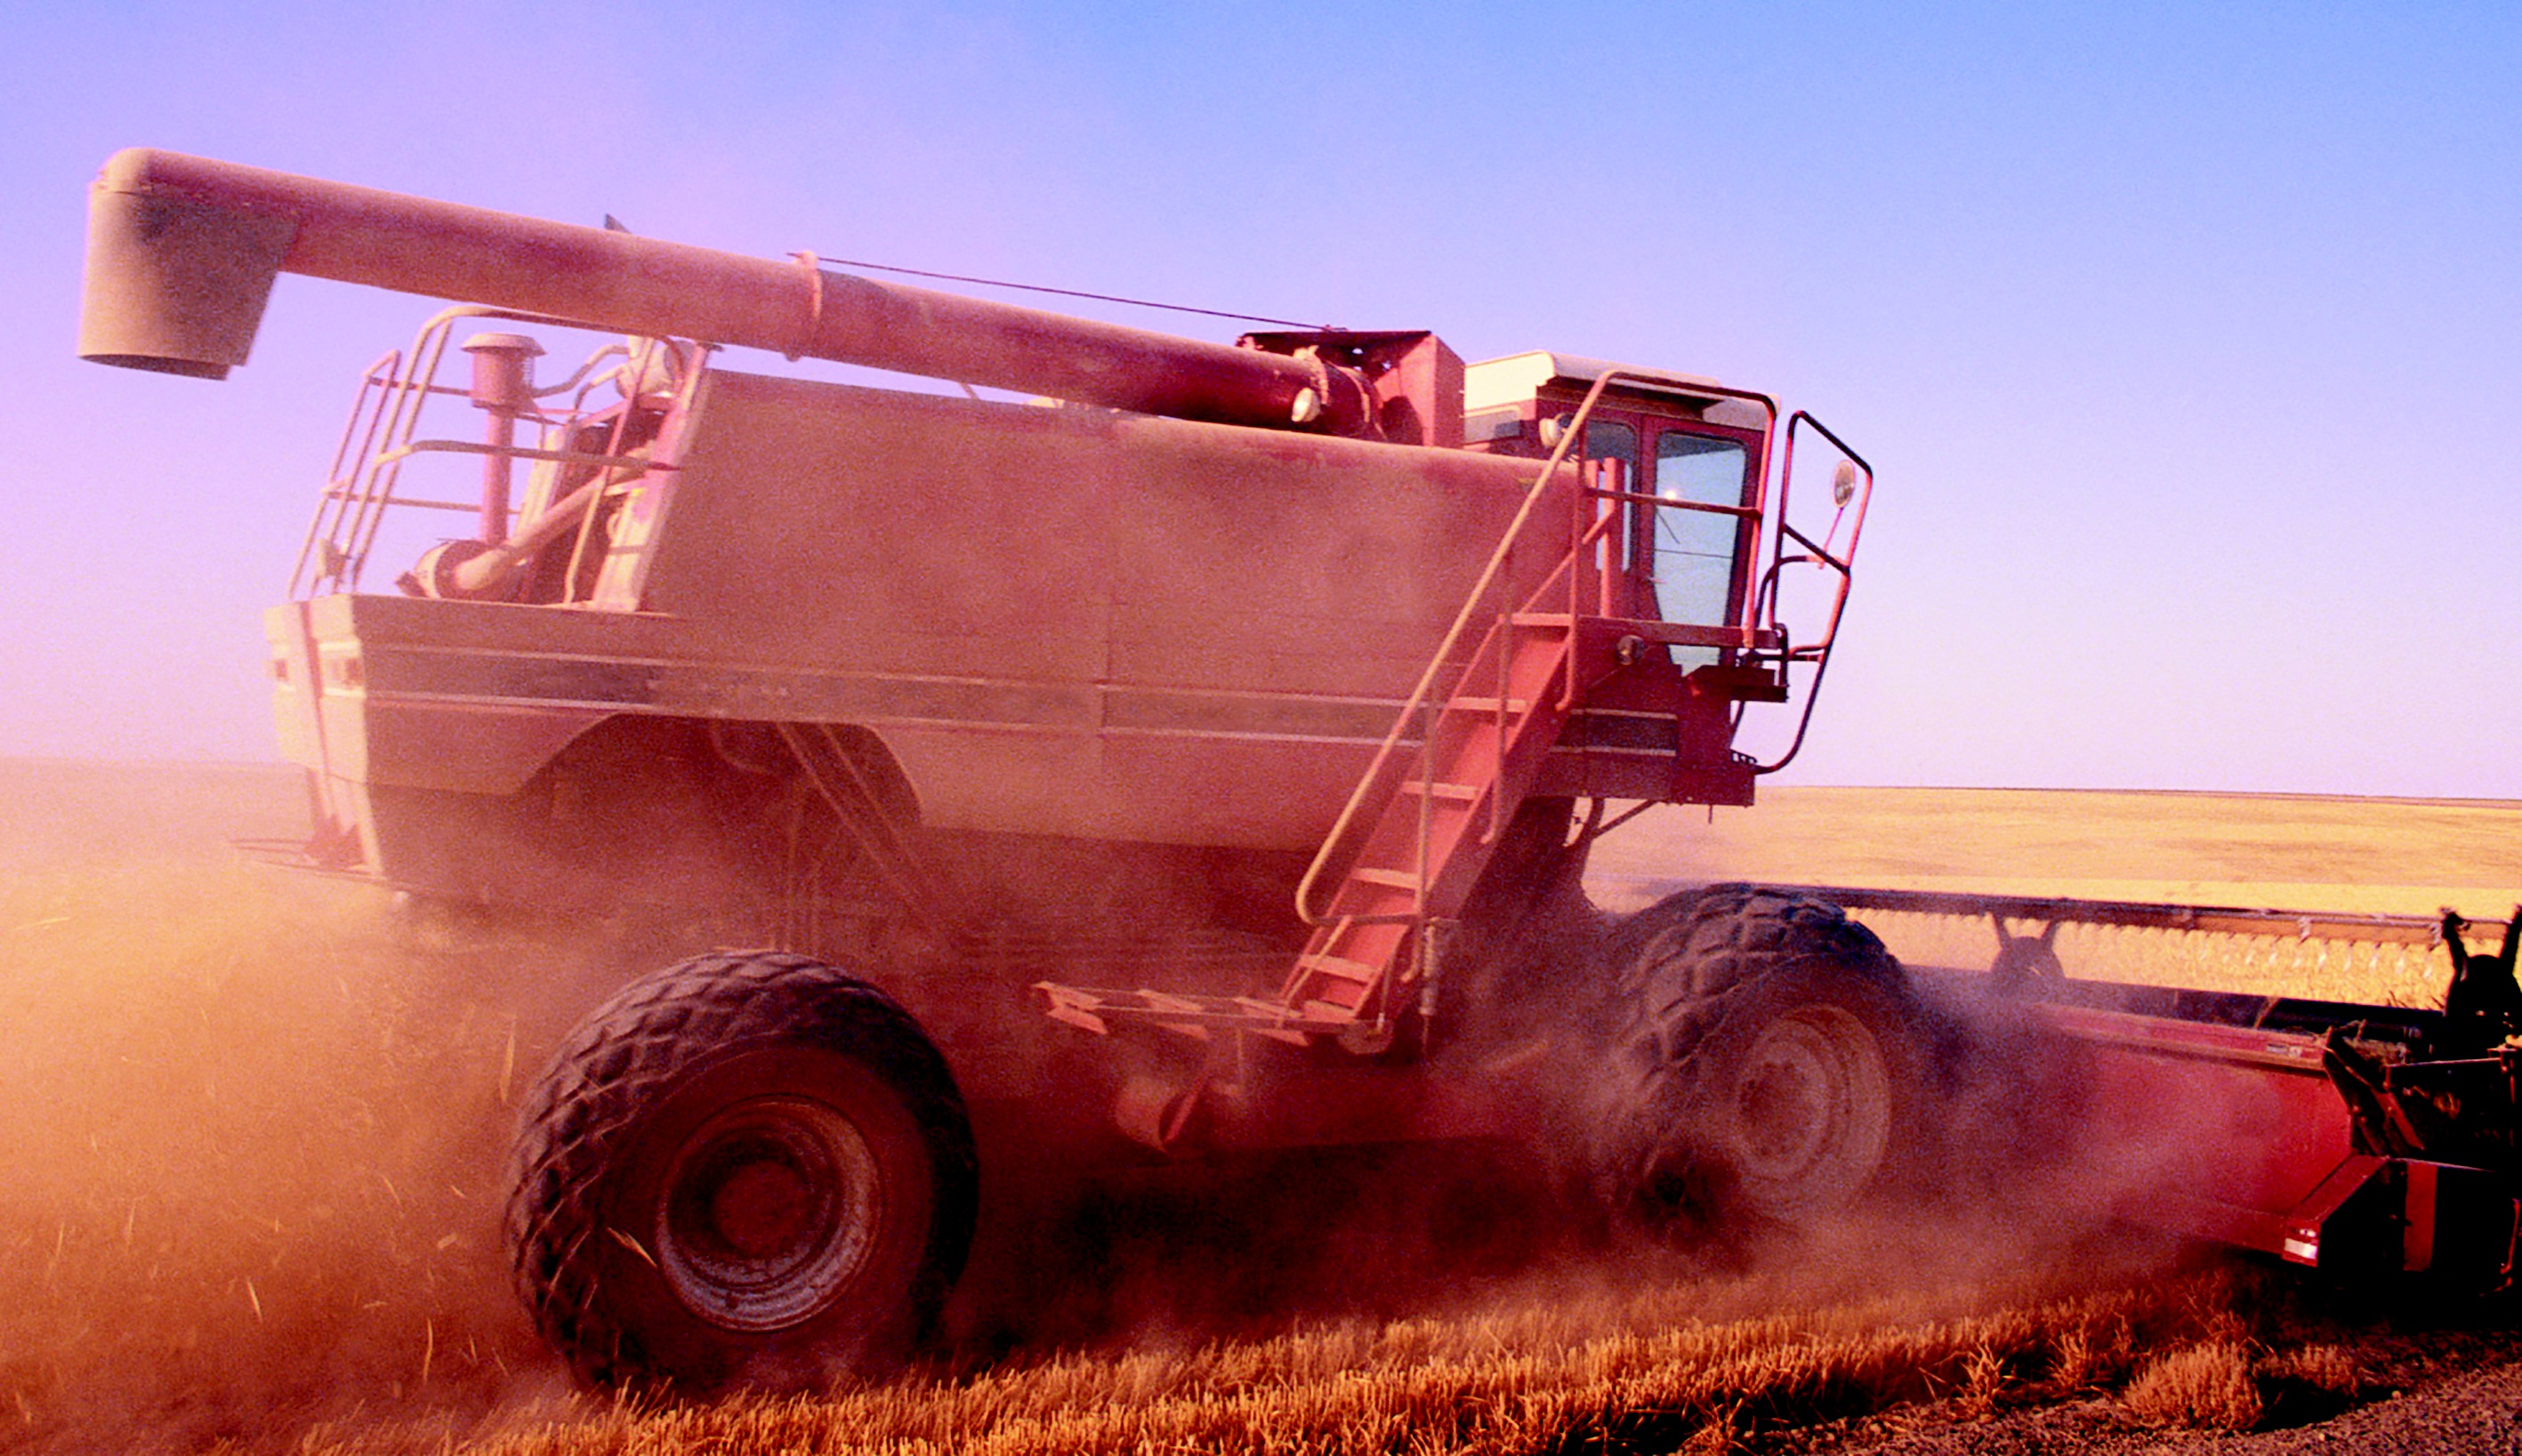
field, asphalt, transport, truck, harvest, vehicle, agriculture, arable, combine harvester